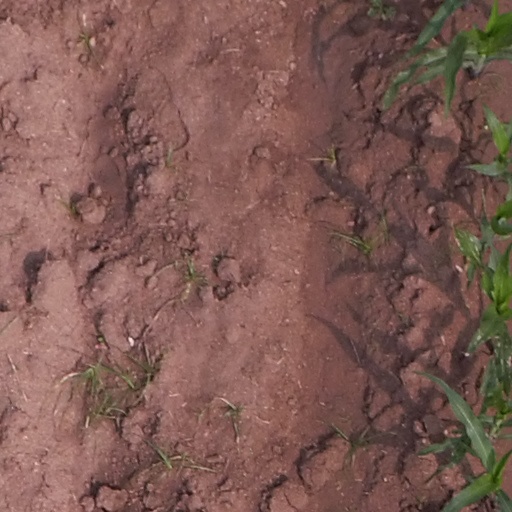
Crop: maize; corn